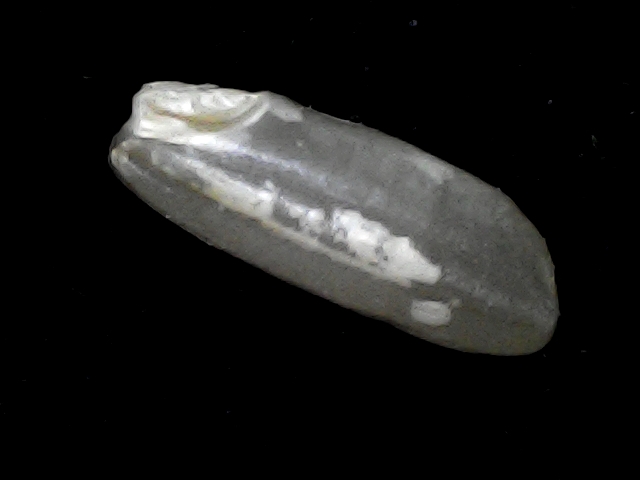
Rice variety: BD51